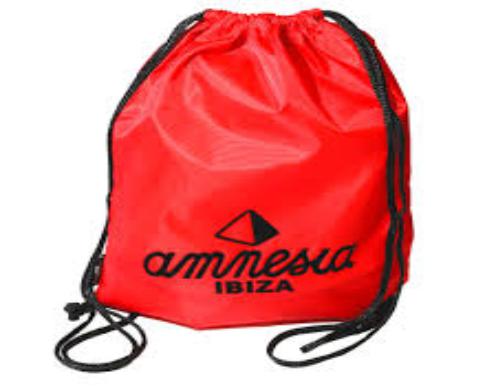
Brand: amnesia
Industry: Clothes